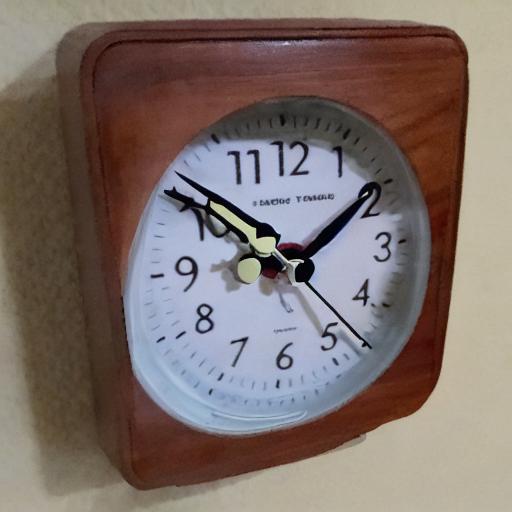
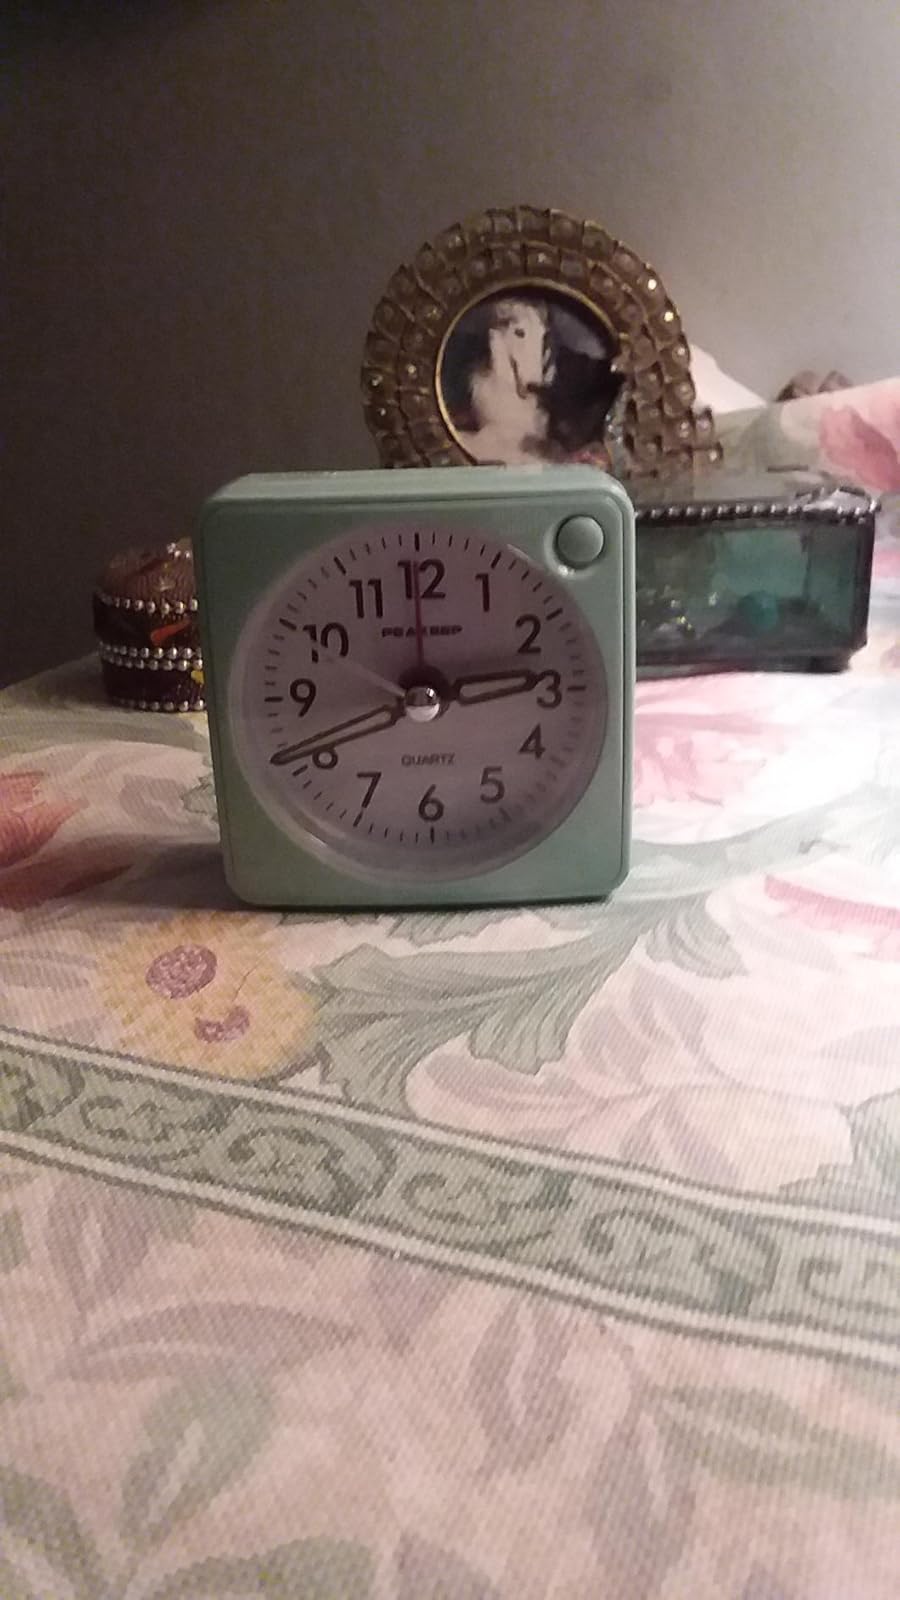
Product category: clock
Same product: no